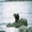
Label: otter